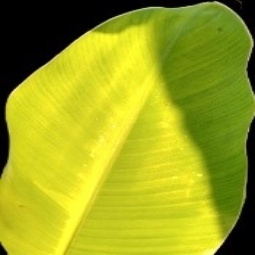
Label: Sulphur